Bánh lá

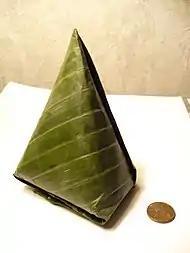
A "bánh ít" wrapped in banana leaf

Bánh lá (/bǎɲ lǎ/), literally meaning "leaf cake", is a category of "bánh", or Vietnamese cakes, that consist of a parcel of a variety of rice stuffed with some fillings and wrapped in a leaf or leaves.